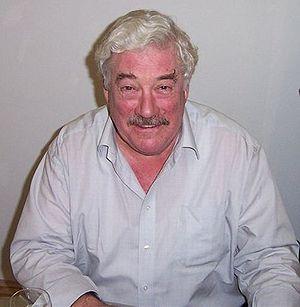
Gareth Thomas est un acteur britannique né le 12 février 1945 et mort le 13 avril 2016.
Cette liste comprend une partie des élèves diplômés de la Royal Academy of Dramatic Art.